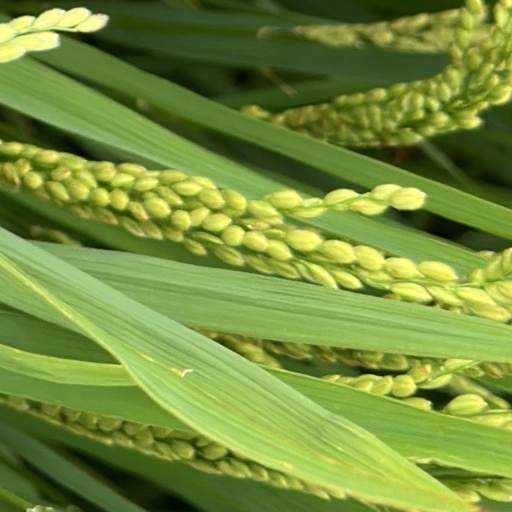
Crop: rice